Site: brandenburg
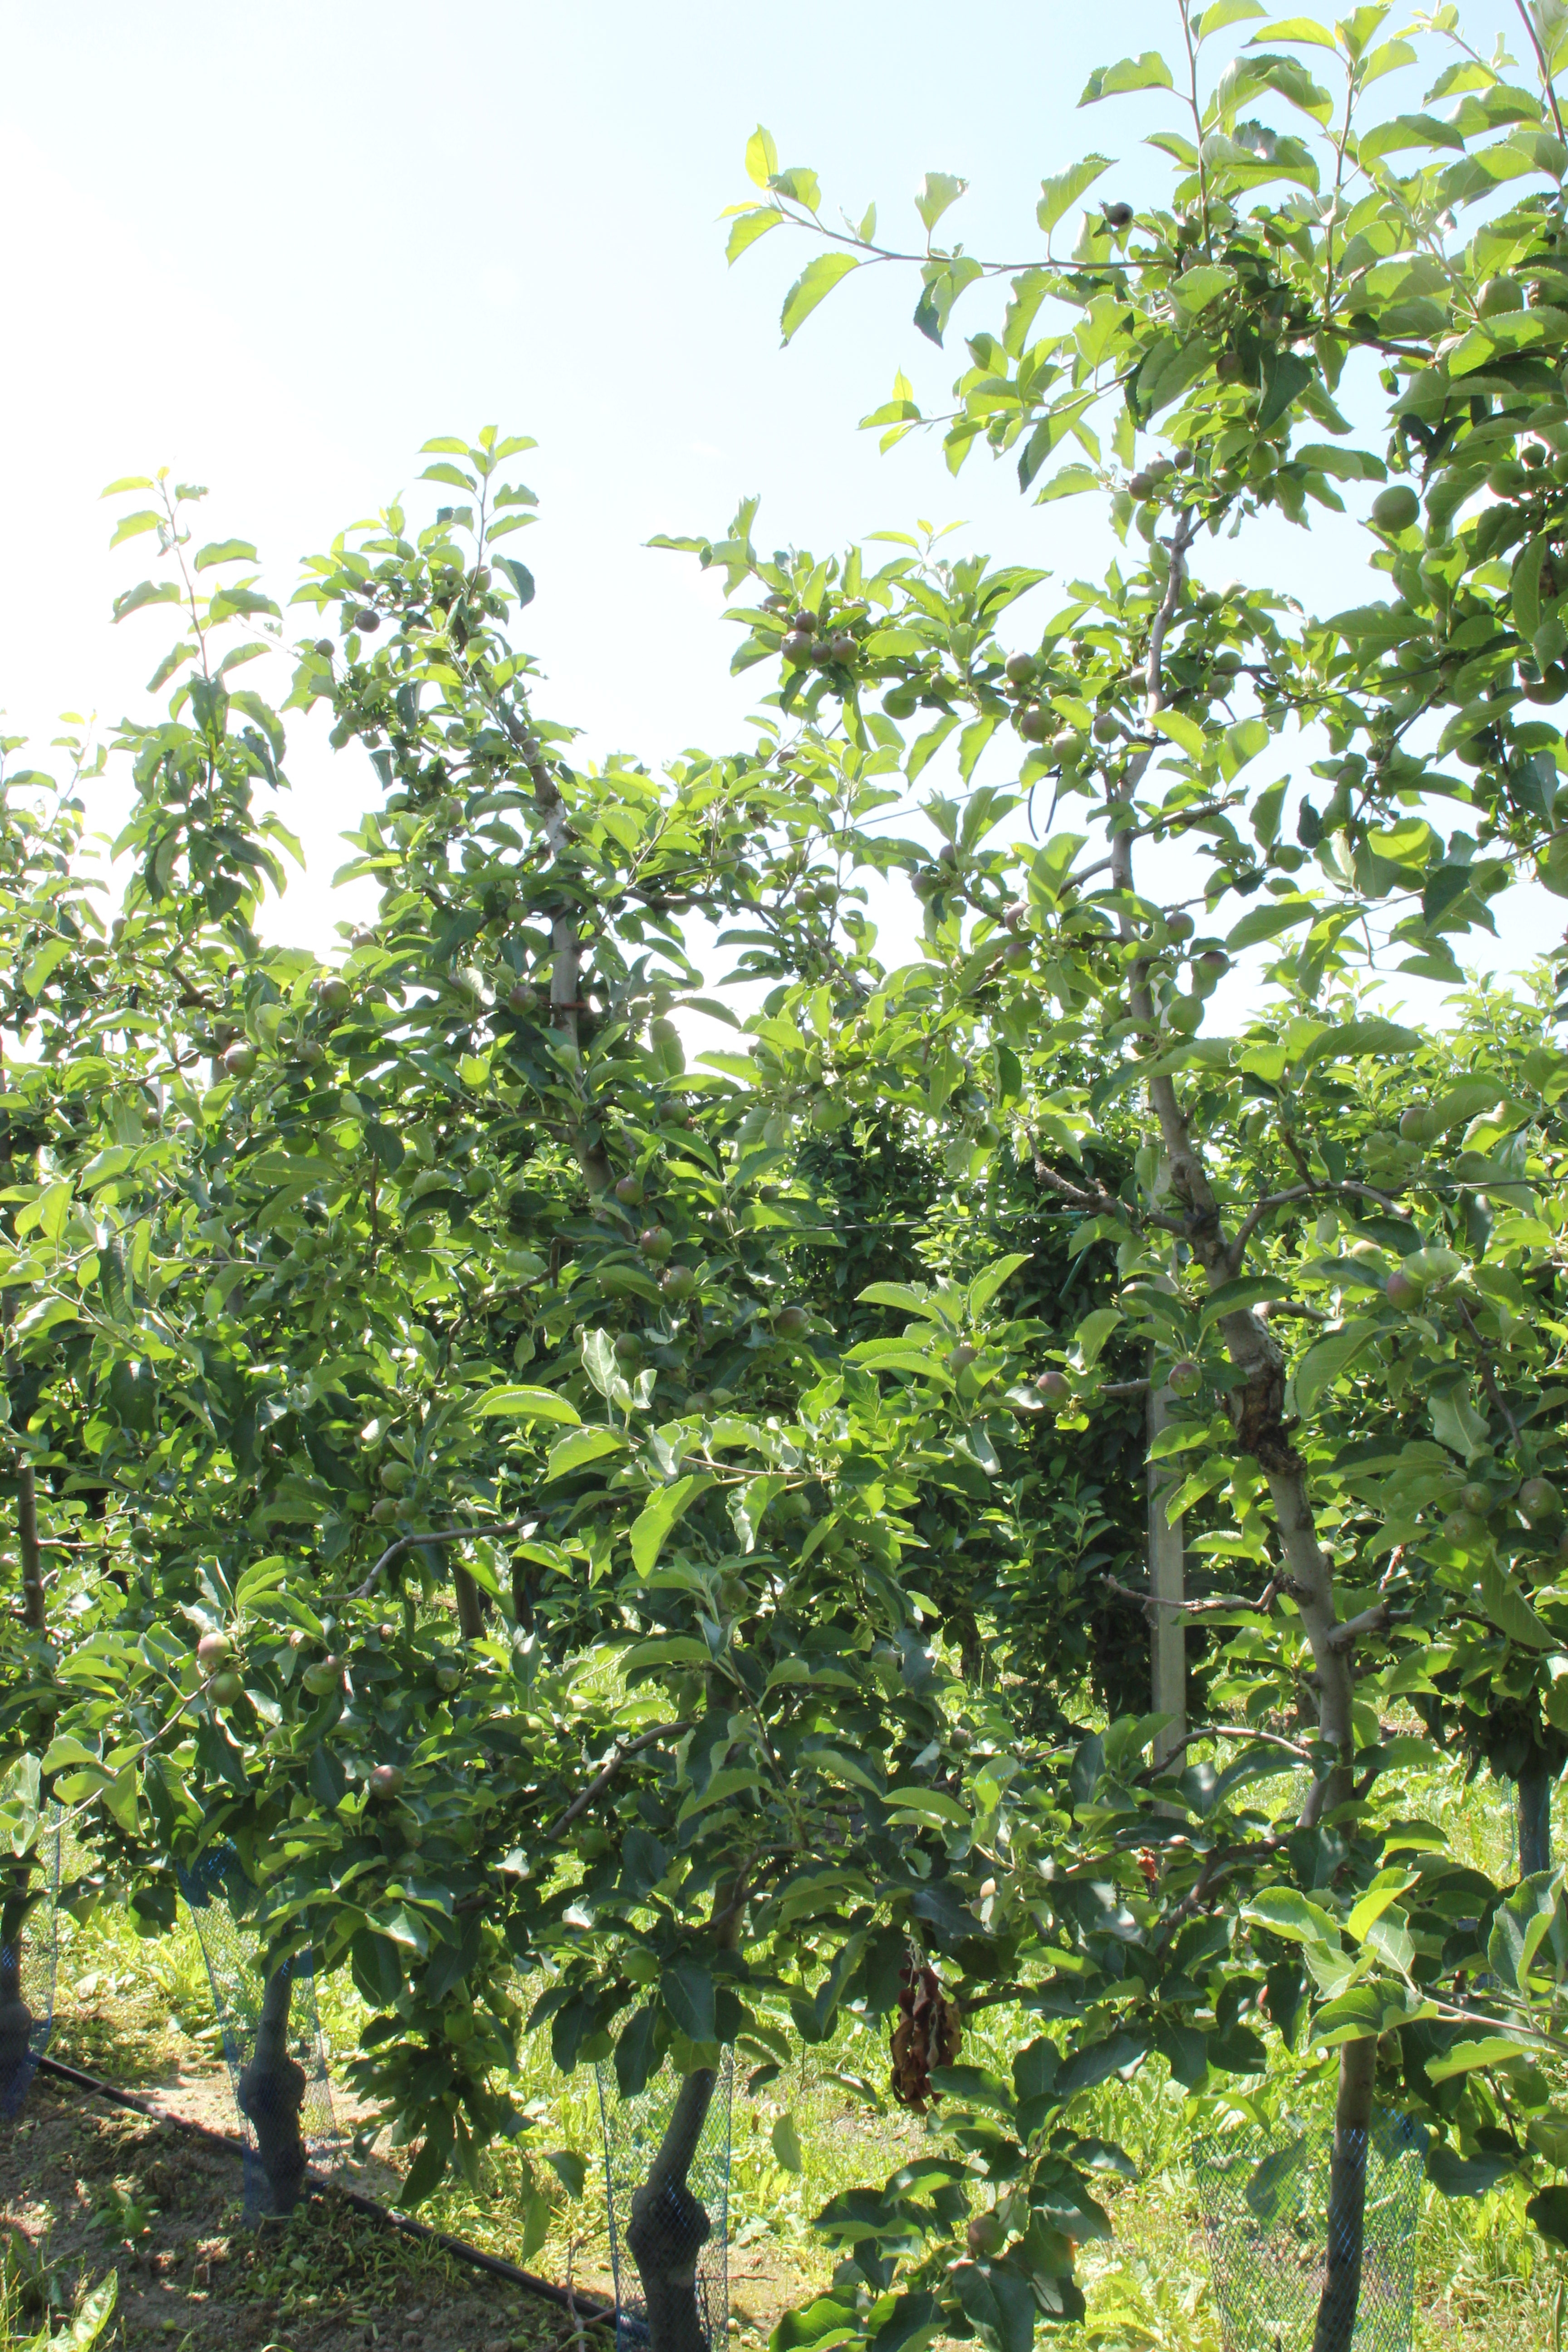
Growth stage (BBCH 73): Development of fruit